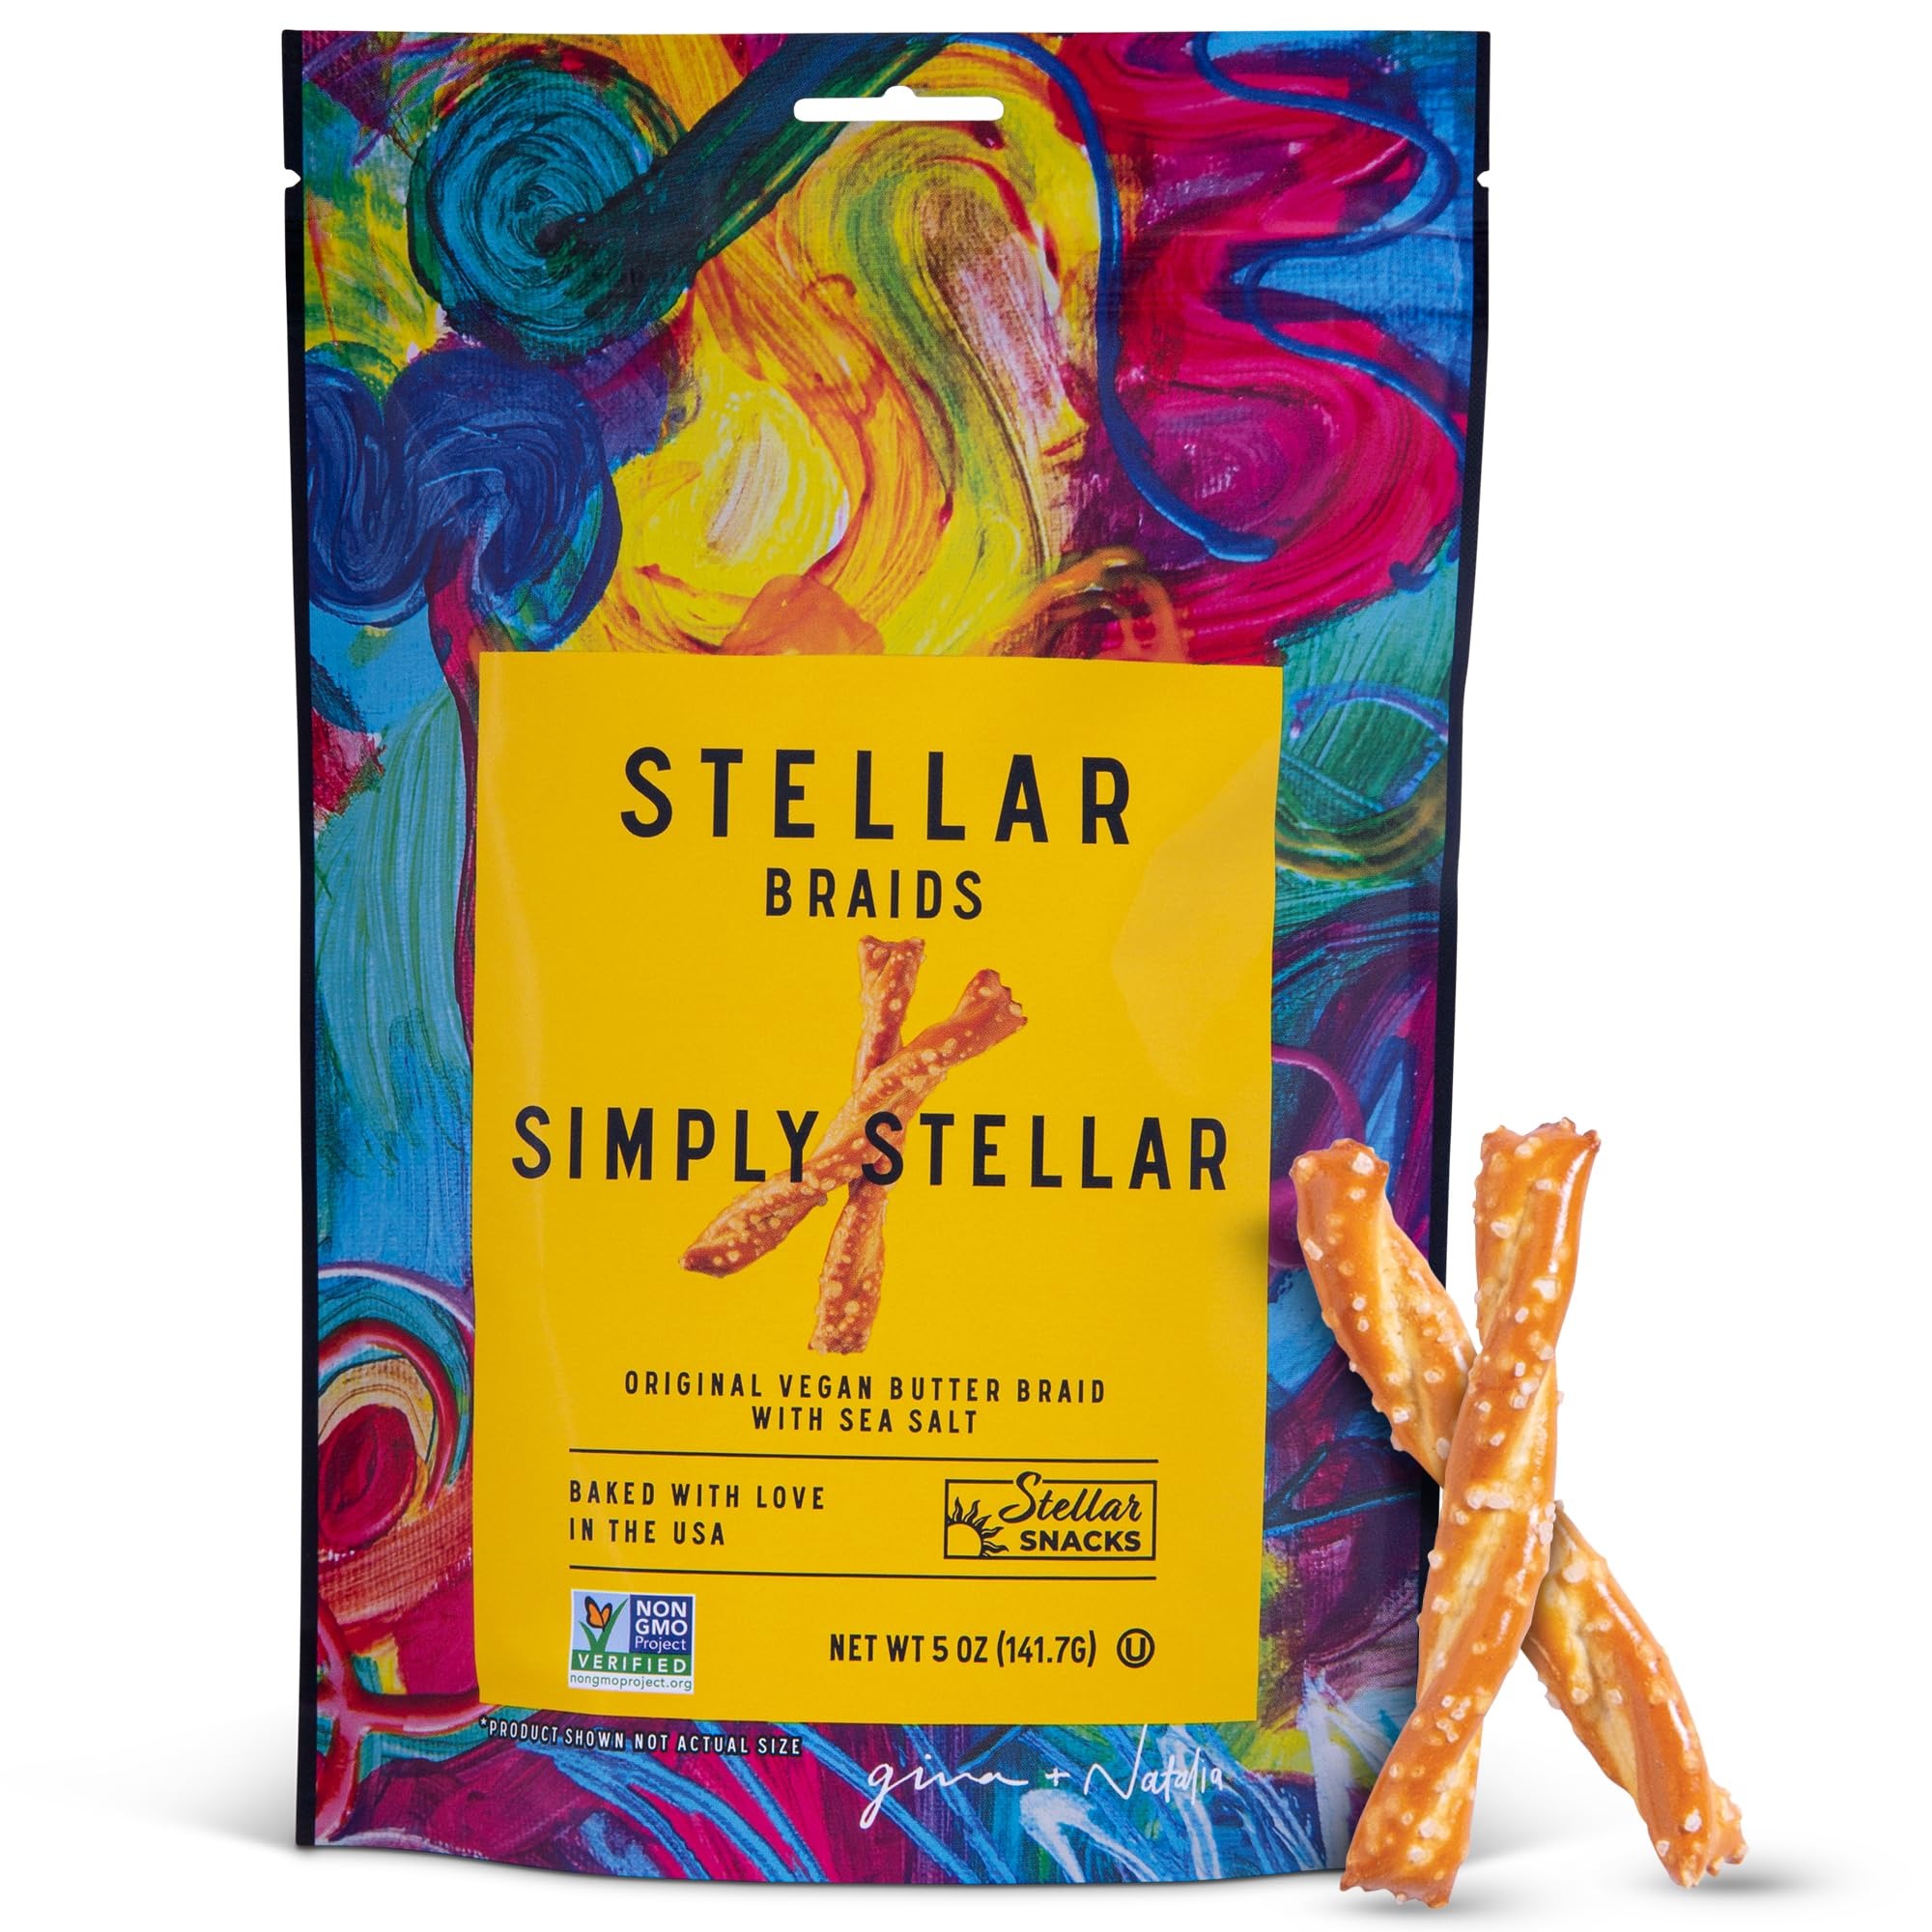
Item Name: Stellar Pretzel Braids, Sea Salt, 5 Oz (Pack of 6), Gourmet Pretzel Sticks, Vegan, Kosher, Non GMO, Peanut Free, Healthy Snack
Bullet Point 1: Bold, Delicious Flavor: Enjoy a perfect burst of salty and savory with our Sea Salt flavor. Each crunchy bite of these vegan pretzel braids will leave you craving more
Bullet Point 2: Gourmet Pretzels with a Stellar Twist: We combine strands of buttery dough braided together for a sophisticated shape and craveable crunch, perfect on their own or paired with your favorite dip
Bullet Point 3: Elevate your Snacking Experience: Our handy, portable bags are ideal for a quick and healthy treat anytime, anywhere—whether you're sharing with friends or savoring all to yourself
Bullet Point 4: From Scratch to Savory Snack: Our artisanal pretzels are baked from scratch daily here in the US using vegan butter, sustainably harvested flours, and hand-picked seasonings and natural ingredients
Bullet Point 5: Pretzels with a Purpose: At Stellar Snacks, we craft non-GMO, Kosher, vegan pretzels with pride. Committed to sustainability and quality, we create better snacks for a healthier, more positive impact
Product Description: Here at Stellar Snacks, we believe that something as small as a pretzel can have a purpose. As the only women-owned, family-run artisanal pretzel brand that bakes in-house from start to finish, we want to elevate your snacking experience. That's why we take pride in every step of our process, from hand-picking our wholesome ingredients to baking our pretzels with love and care. We don't believe in shortcuts or artificial ingredients. Instead, we infuse our Stellar Pretzel Braids with naturally rich vegan butter and use the highest quality wheat and barley flour — consciously grown and milled right here in the U.S.A. Even our seasonings are made with whole foods like garlic, onion and monk fruit, because nature knows best. But we're not just a pretzel brand — we're a family of passionate collaborators, hard workers and snack lovers. With a team that brings over 200 years of experience in the pretzel-making business, we've created ambitious taste profiles that will have you coming back for more. Our family culture is a reflection of our passion for crafting the perfect pretzel. We approach our baking process with the same level of attention and detail that you would expect from true gourmet culinary experts.
Value: 30.0
Unit: Ounce

Price: 28